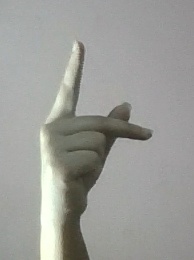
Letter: dha